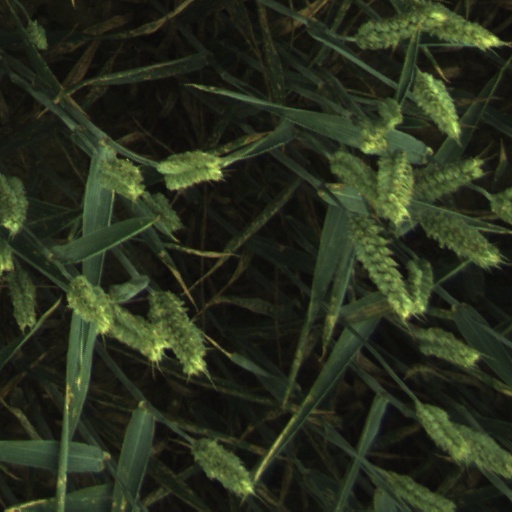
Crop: wheat